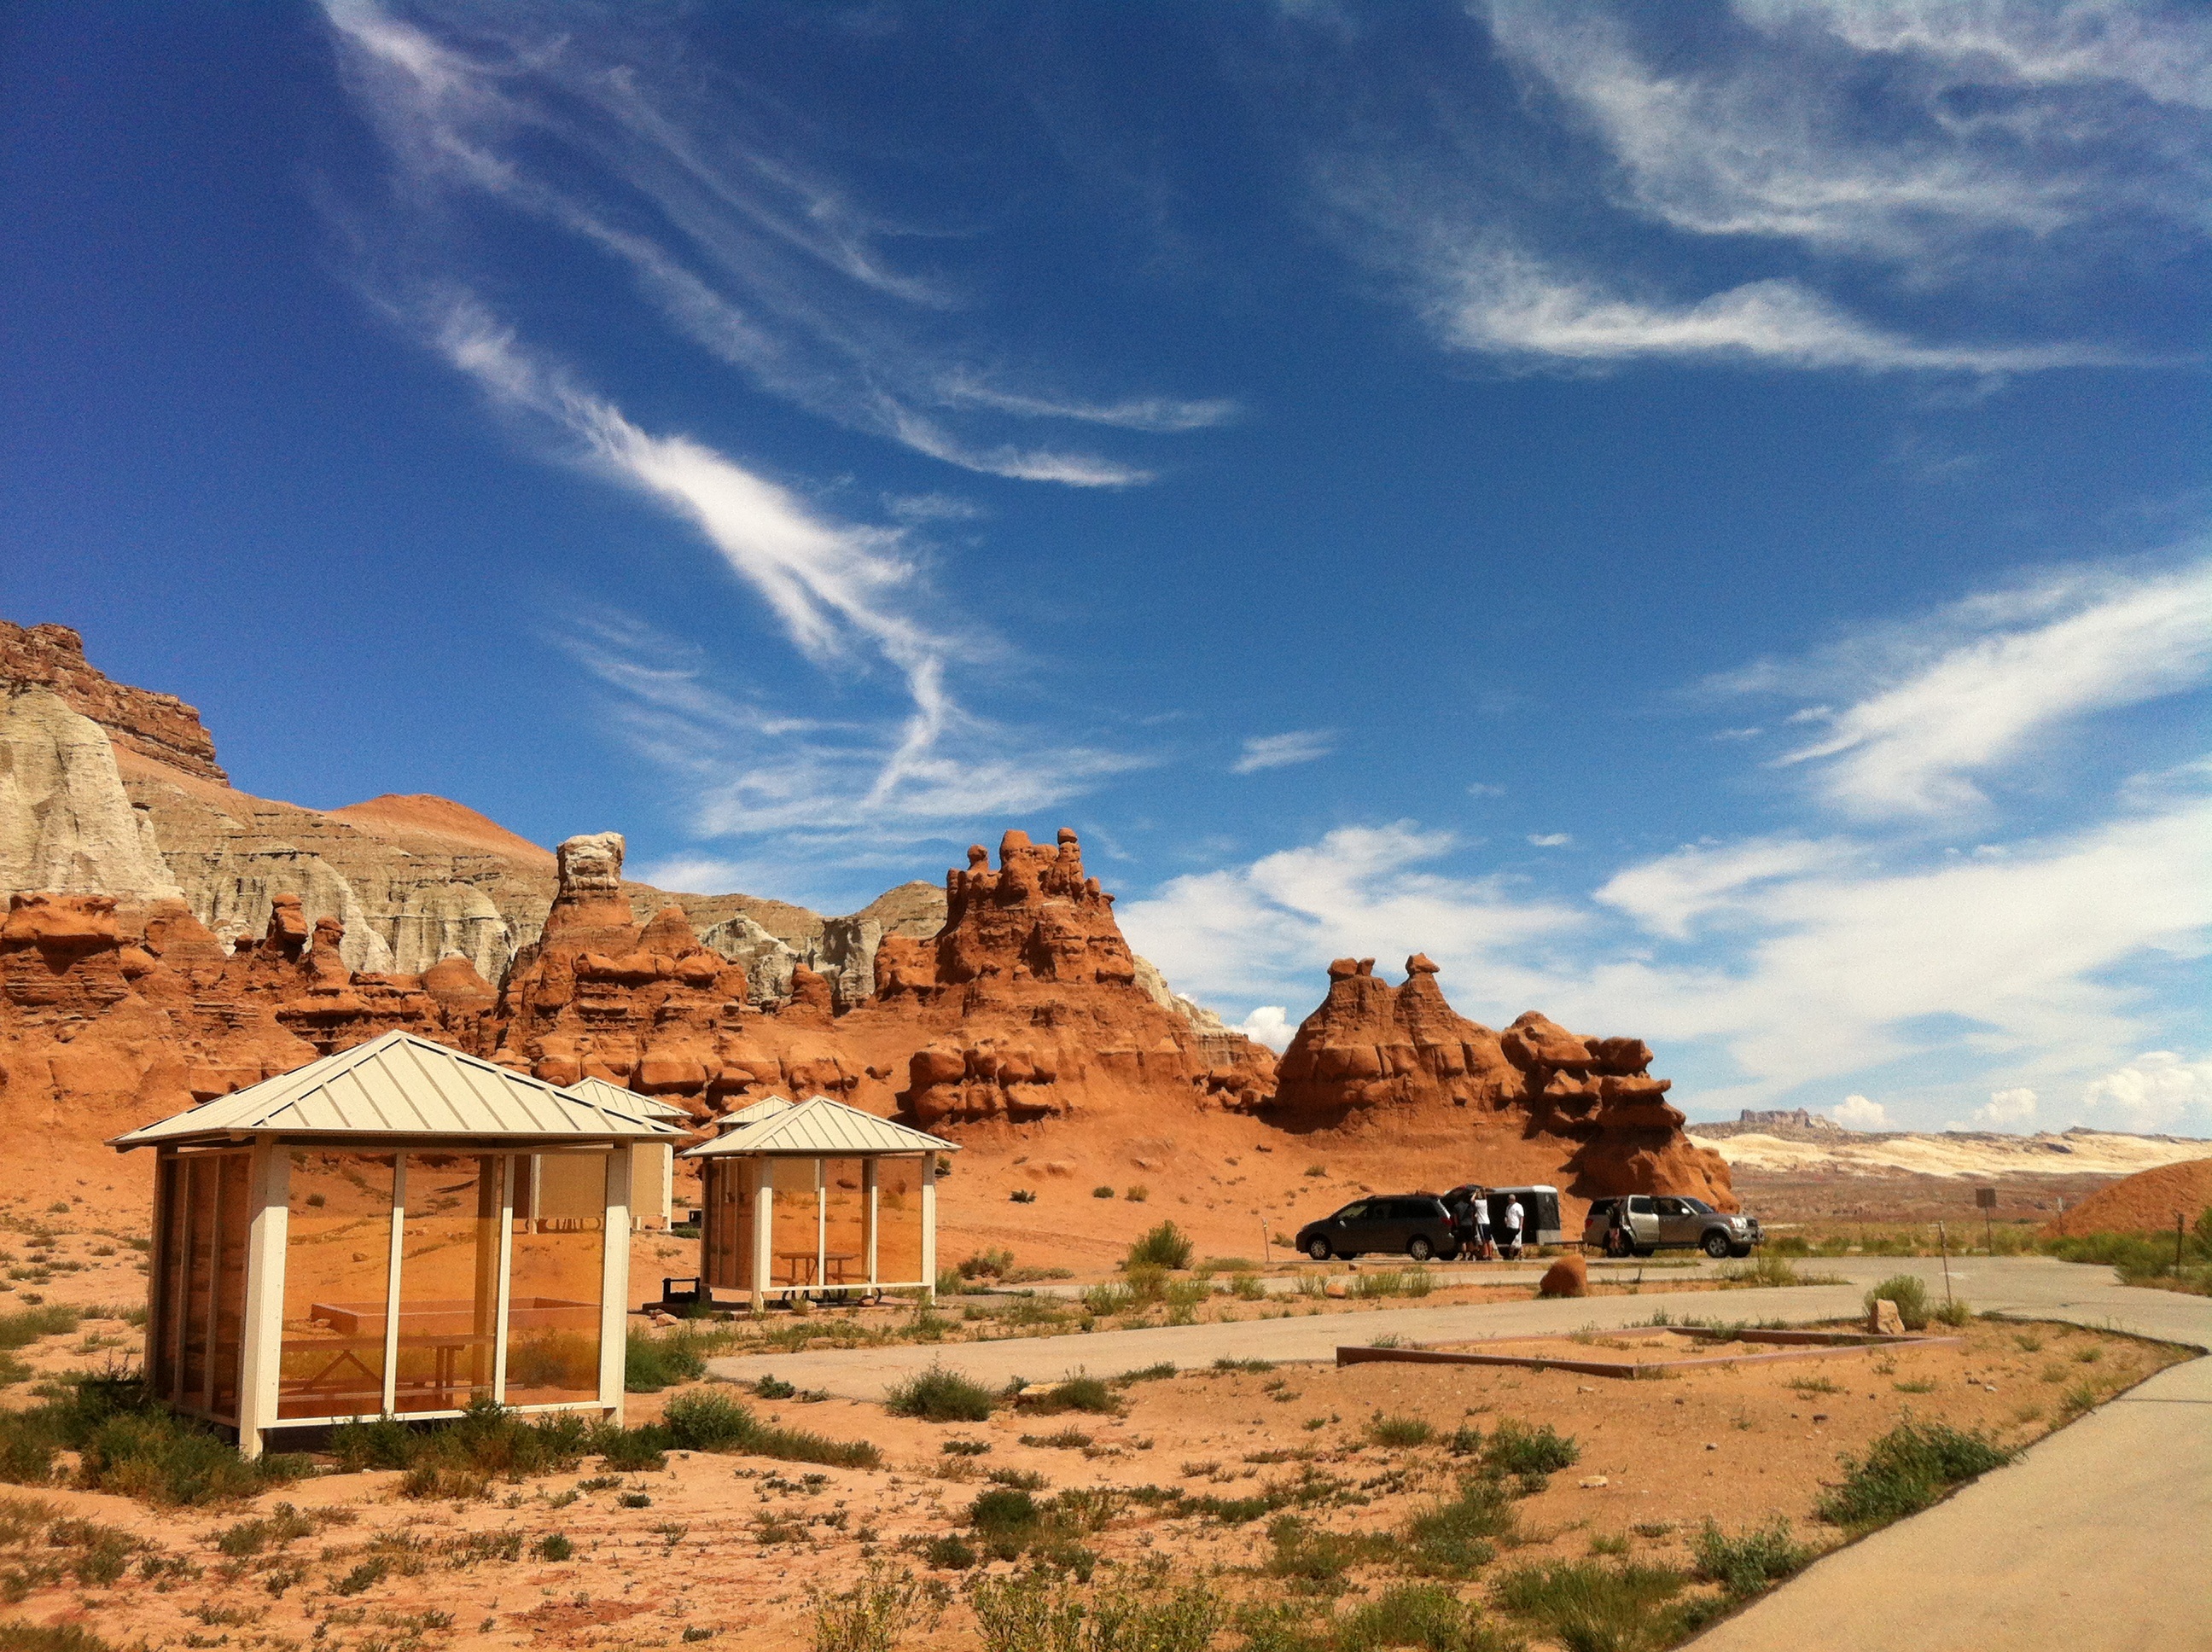
landscape, nature, rock, wilderness, mountain, sky, desert, valley, land, mountain range, vacation, formation, dry, scenic, park, america, rugged, colorful, geology, ruins, utah, badlands, plateau, goblin, wadi, rural area, landform, red rocks, campground, natural environment, geographical feature, mountainous landforms